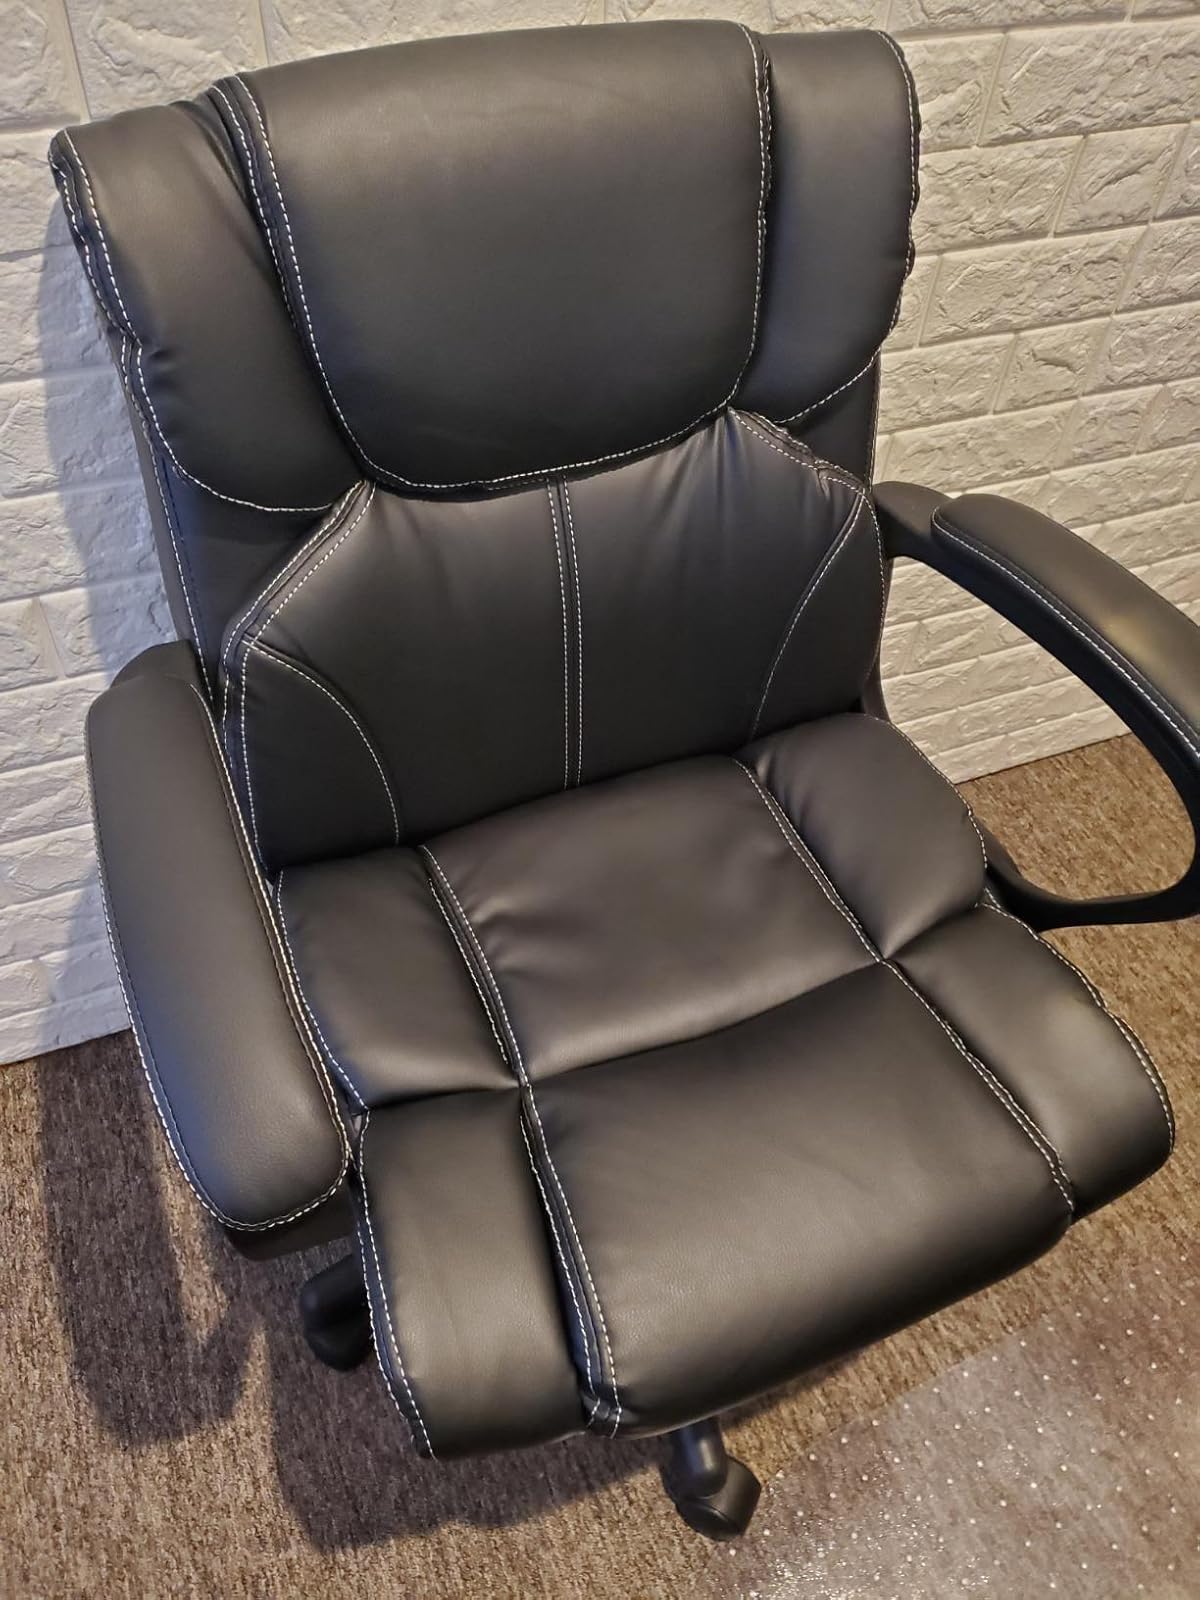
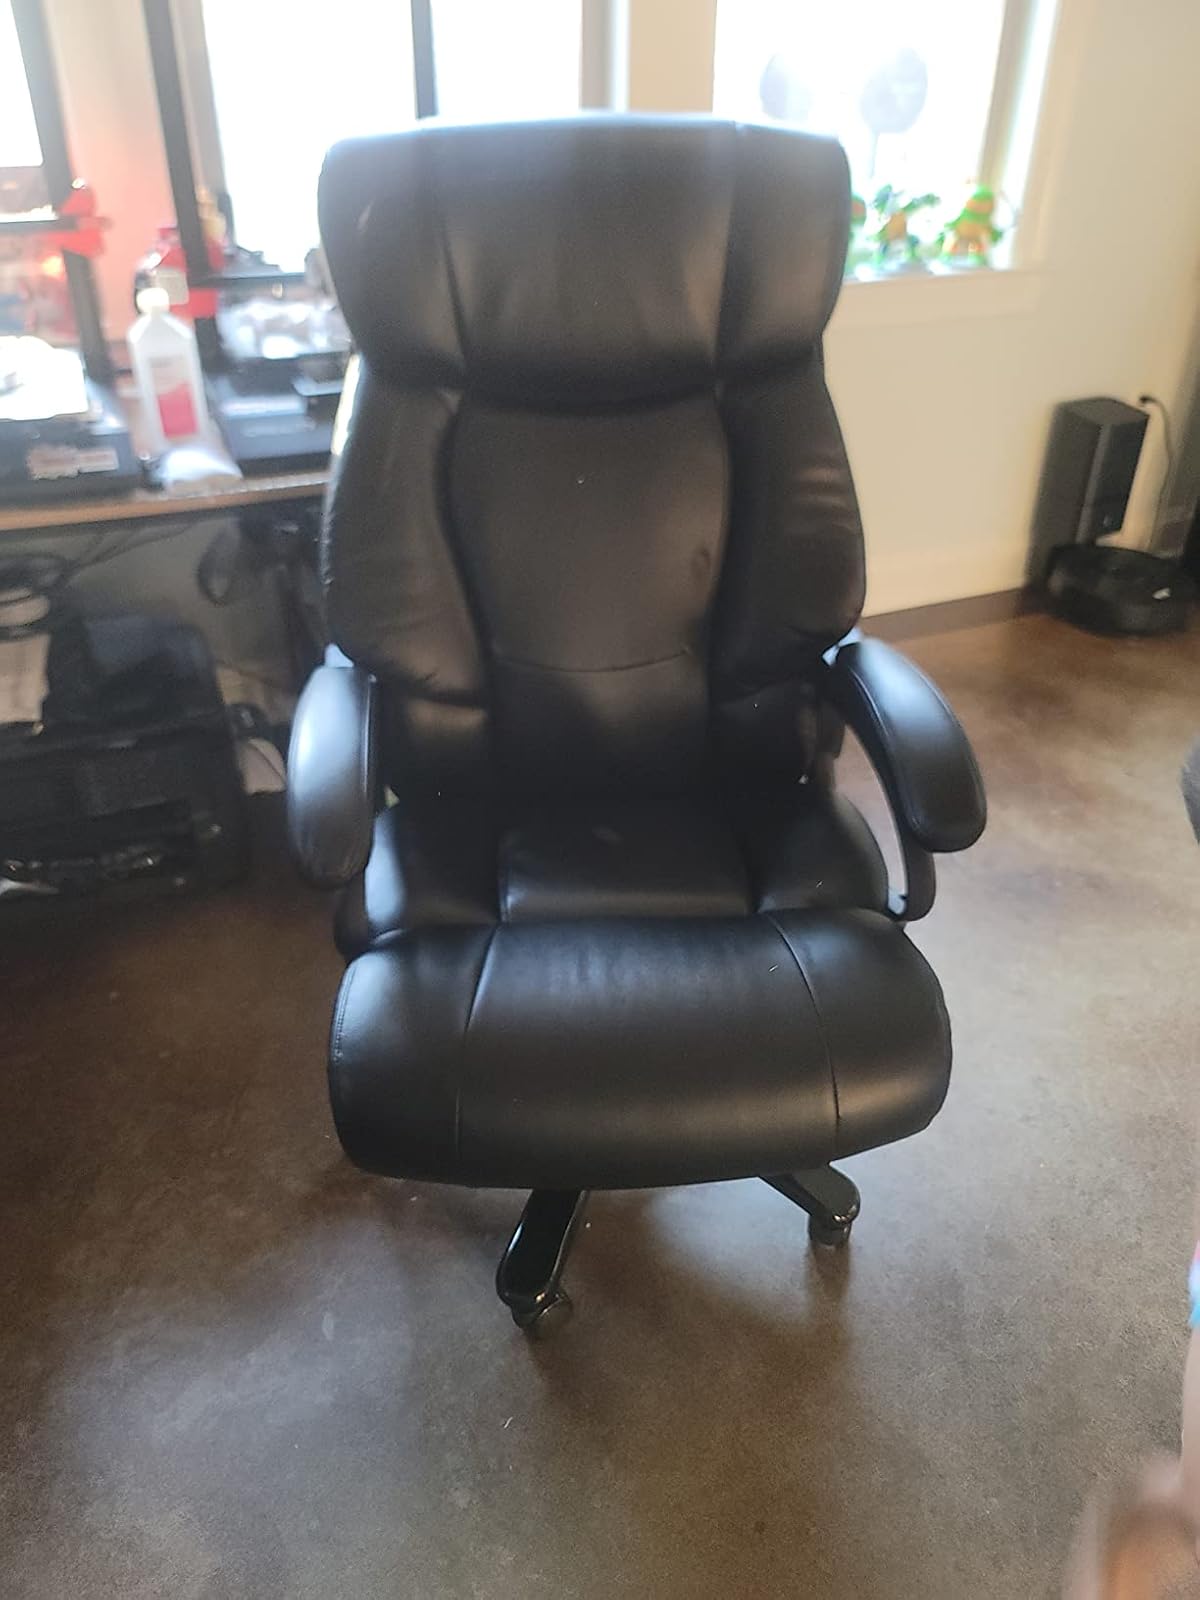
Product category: items_chair
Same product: no